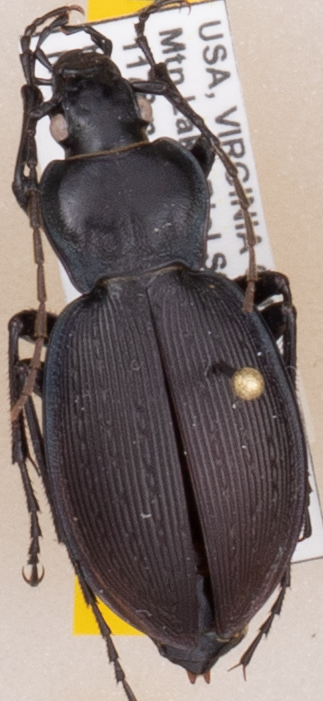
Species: Carabus goryi
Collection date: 2021-06-01
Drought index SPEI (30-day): -1.85
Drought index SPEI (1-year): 0.678
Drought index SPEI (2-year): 1.45